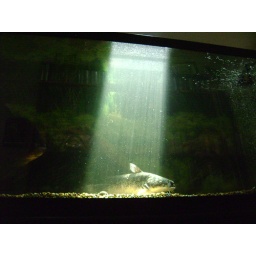
175 gallon fishtank with 3 red belly pacus an one fresh water catfish,the skylight let sun in